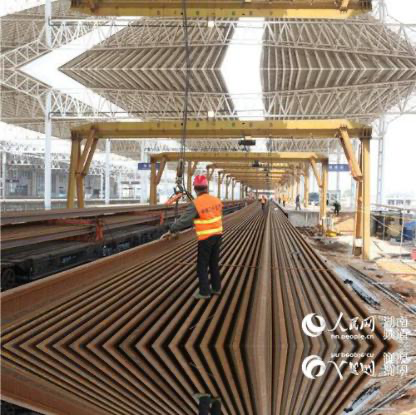
Objects in the image:
label: helmet